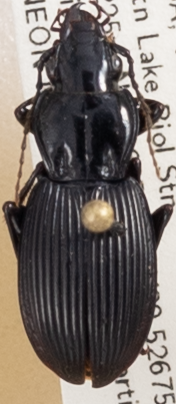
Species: Pterostichus lachrymosus
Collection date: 2019-05-21
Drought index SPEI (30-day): -0.62
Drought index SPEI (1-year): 2.09
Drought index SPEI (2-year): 2.09